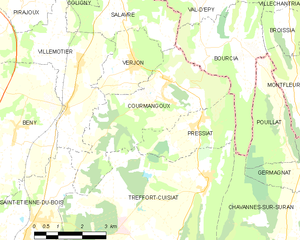
Carte des communes françaises: Courmangoux